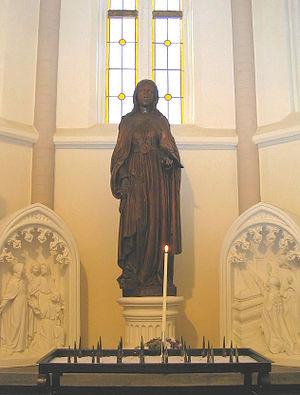
Sainte Ode de Brabant dite également Ode d'Écosse, est une princesse d’Écosse probablement morte en 726. Miraculeusement guérie de sa cécité par l'intercession de saint Lambert, elle se serait faite ermite dans le Limbourg historique, autrefois diocèse de Liège. Vénérée aux Pays-Bas et en Belgique elle est liturgiquement commémorée (localement) le 27 novembre.